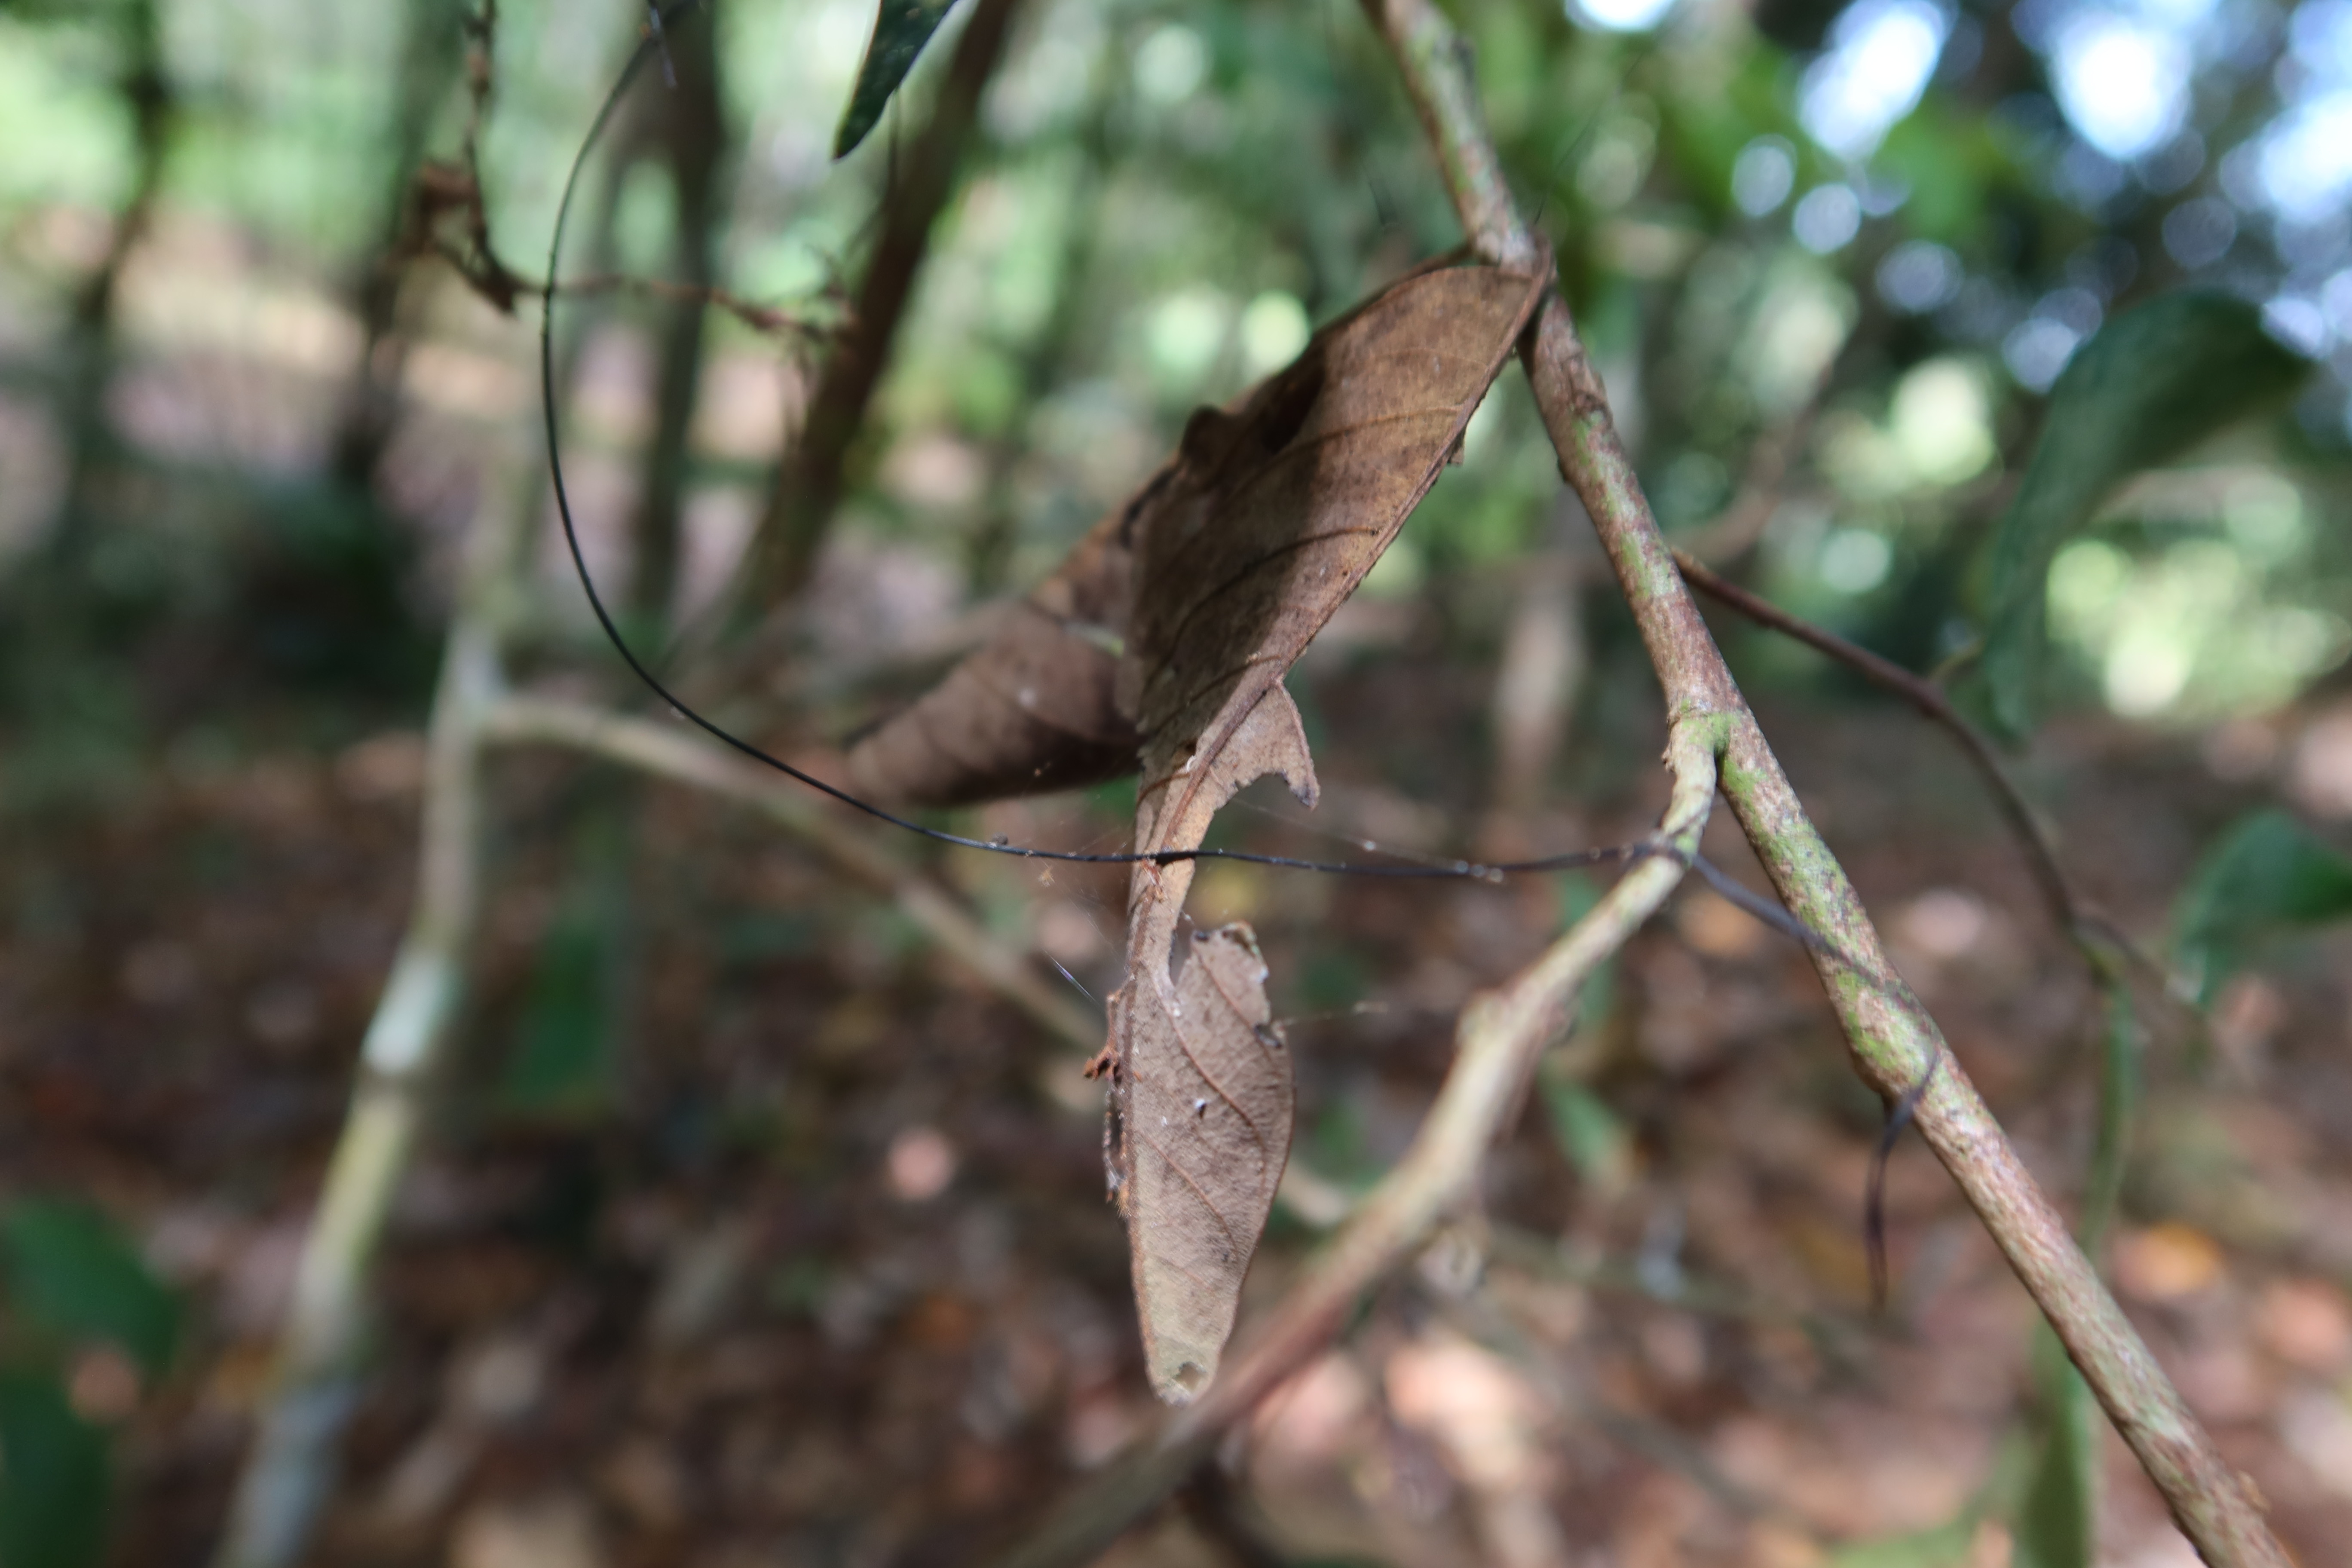
Label: Spiders